High Street Commercial Block

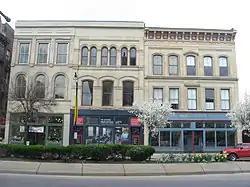
Front of the block

The High Street Commercial Block is a miniature historic district in downtown Hamilton, Ohio, United States. Three buildings compose the block: the old Second National Bank Building, the Howell-Sohngen Building, and McCrory's. All are three-story masonry buildings in some form of the Italianate style, and while all feature arched windows on their upper stories, the styles of arches and the varied employment of rectangular windows, together with their varied cornices, causes the styling to be diverse. Both the left and central buildings have facades divided into three bays on their second and third stories; the left building has one window in each, while the central possesses one window in the second story bays and two smaller ones in the third. The right building, on the other hand, is a wider structure with a five-bay facade. The complex sits across the street from the later Second National Bank Building, an Art Deco structure from the 1930s.